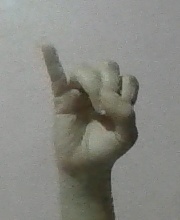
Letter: meem